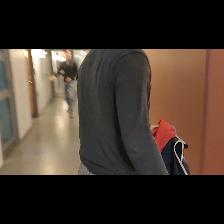
Label: Human